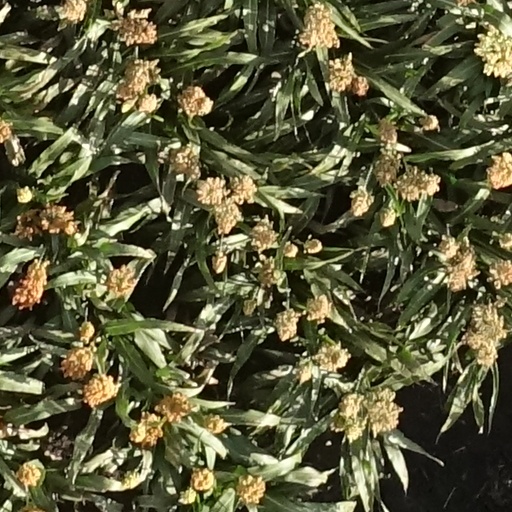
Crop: sorghum